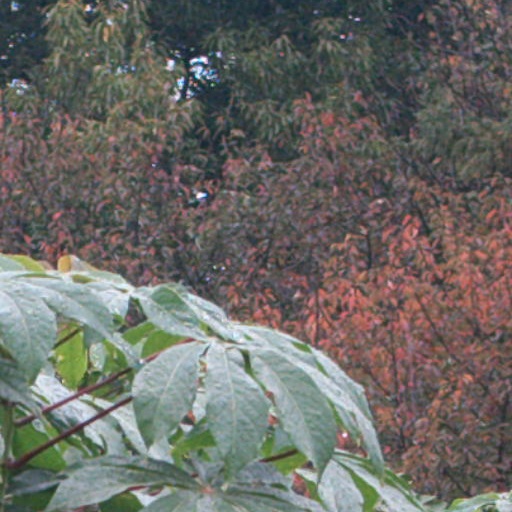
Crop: cassava